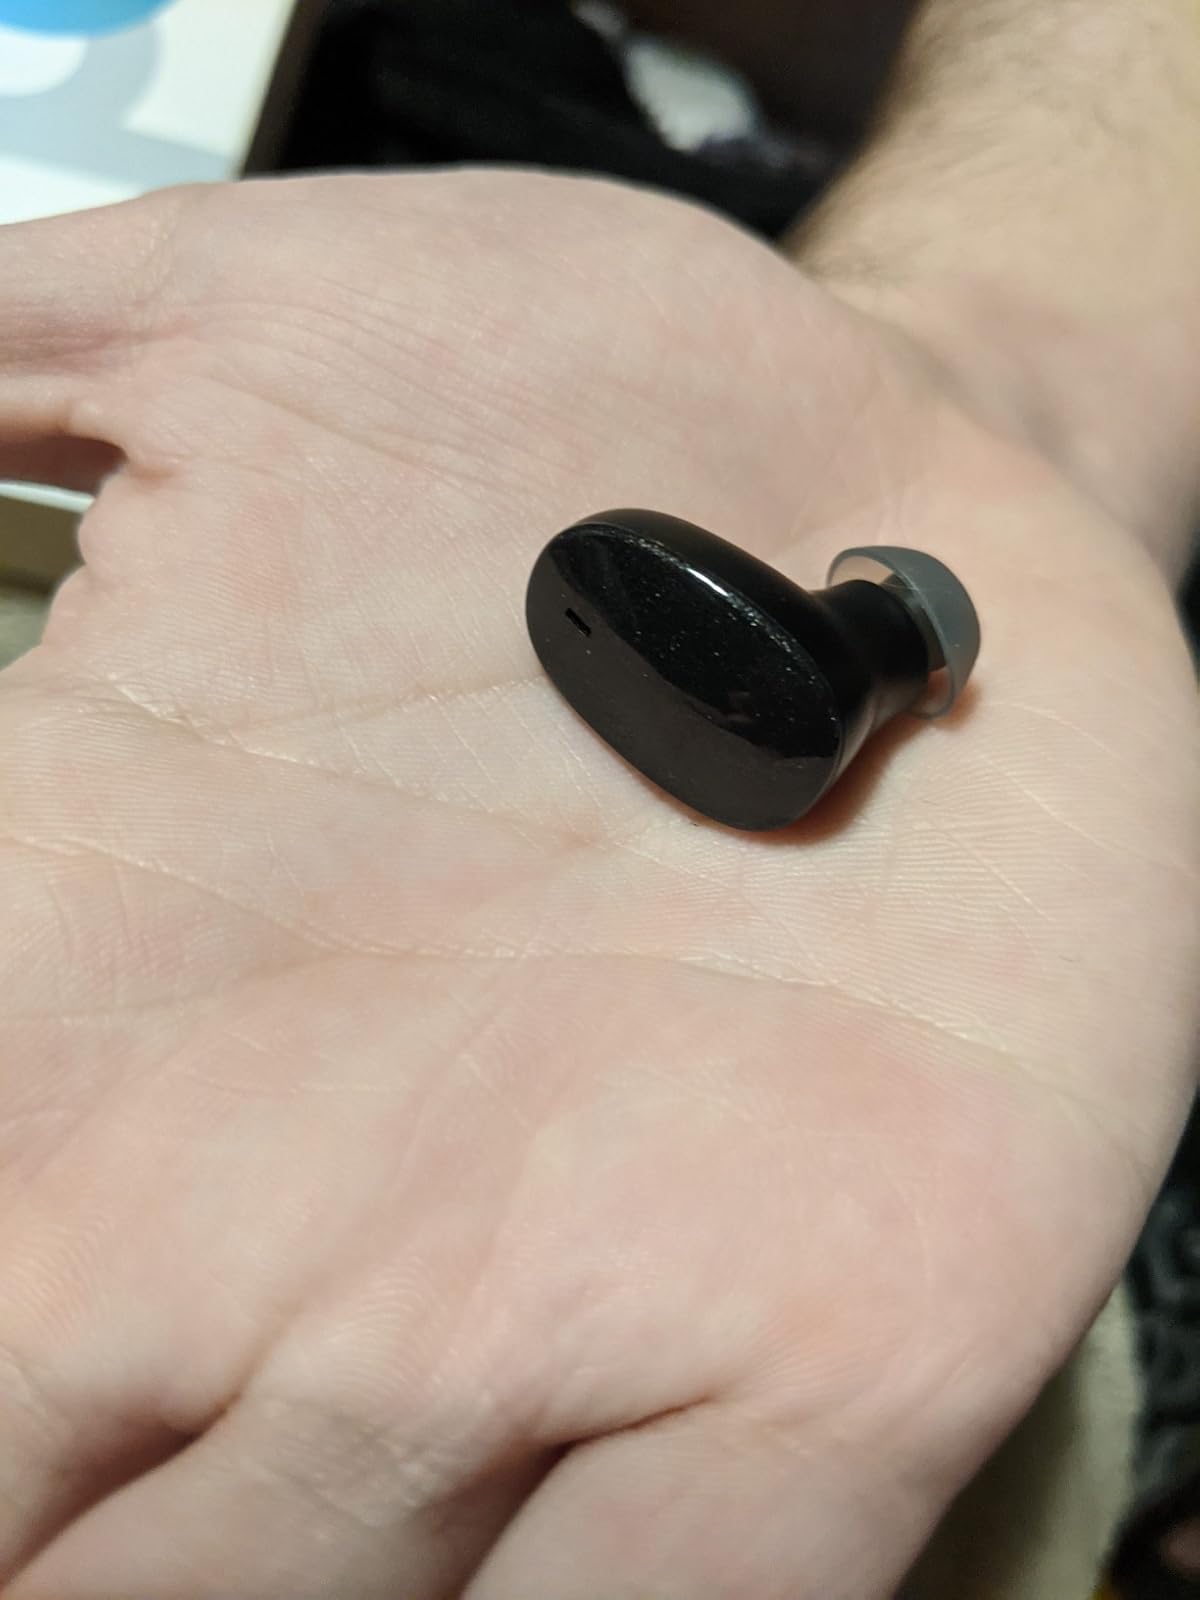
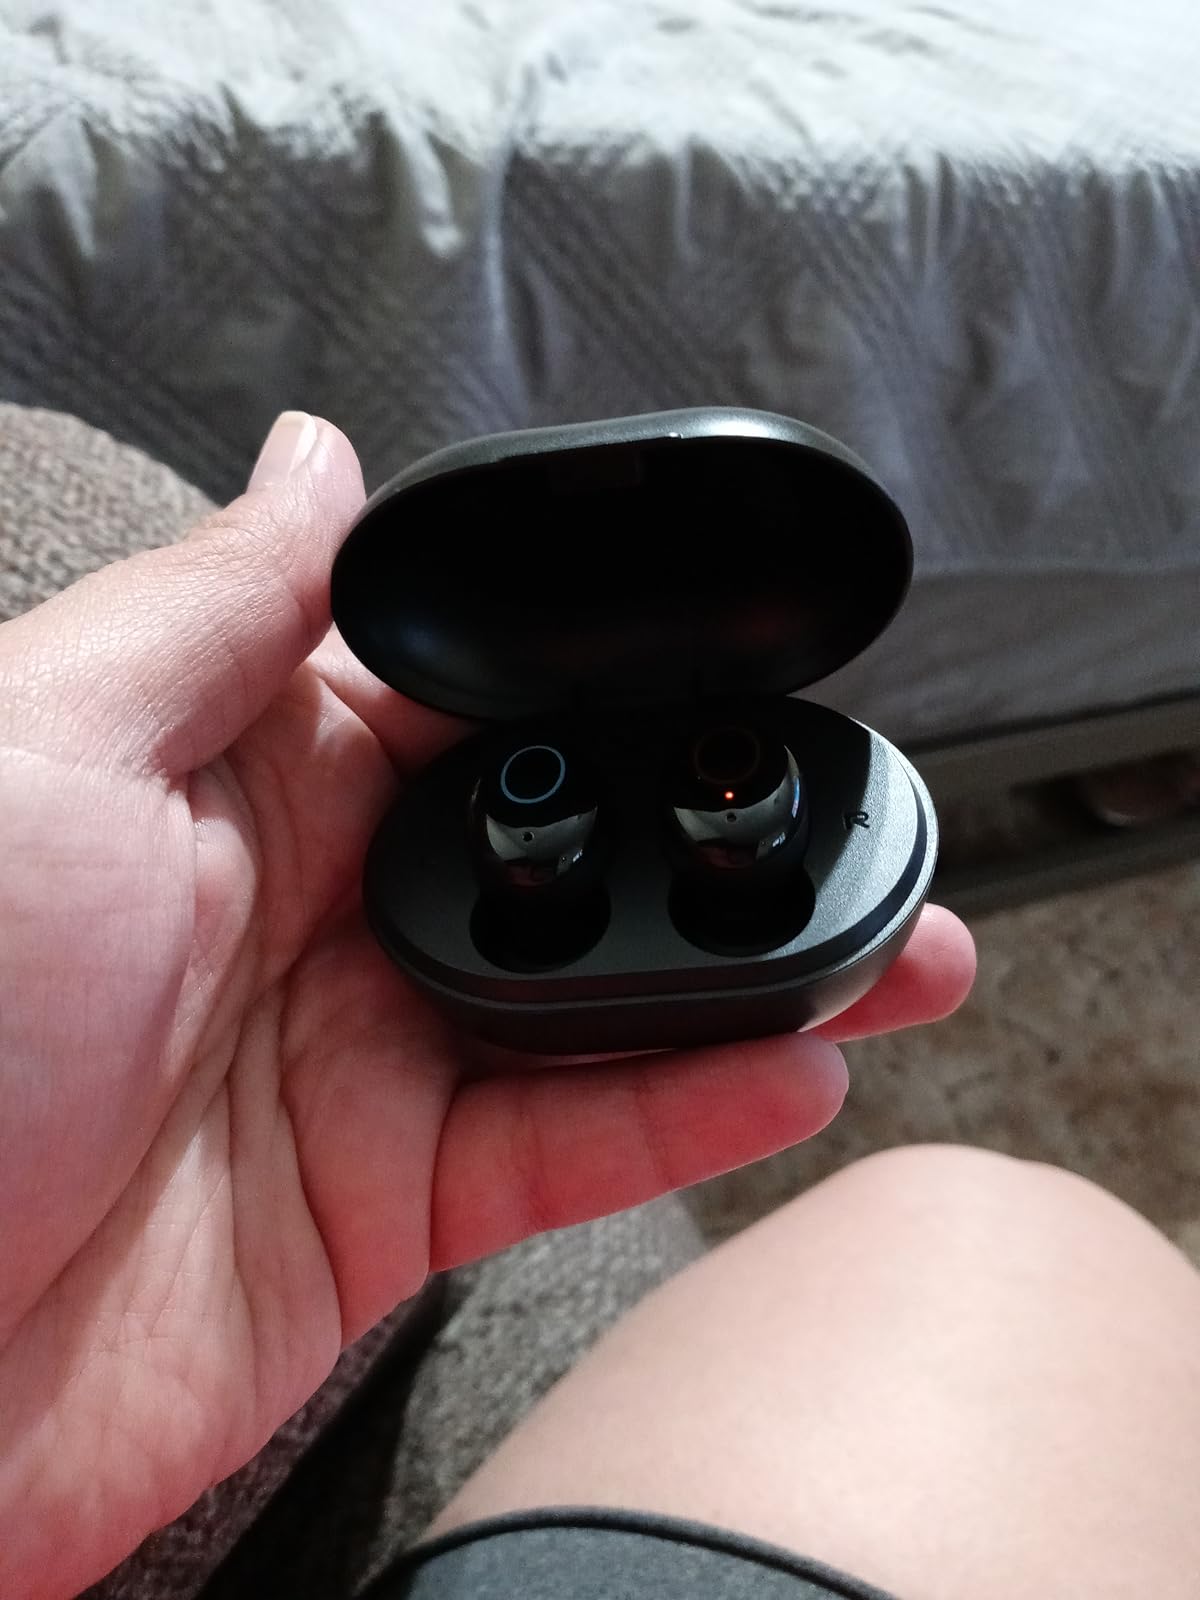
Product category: earbuds
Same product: no